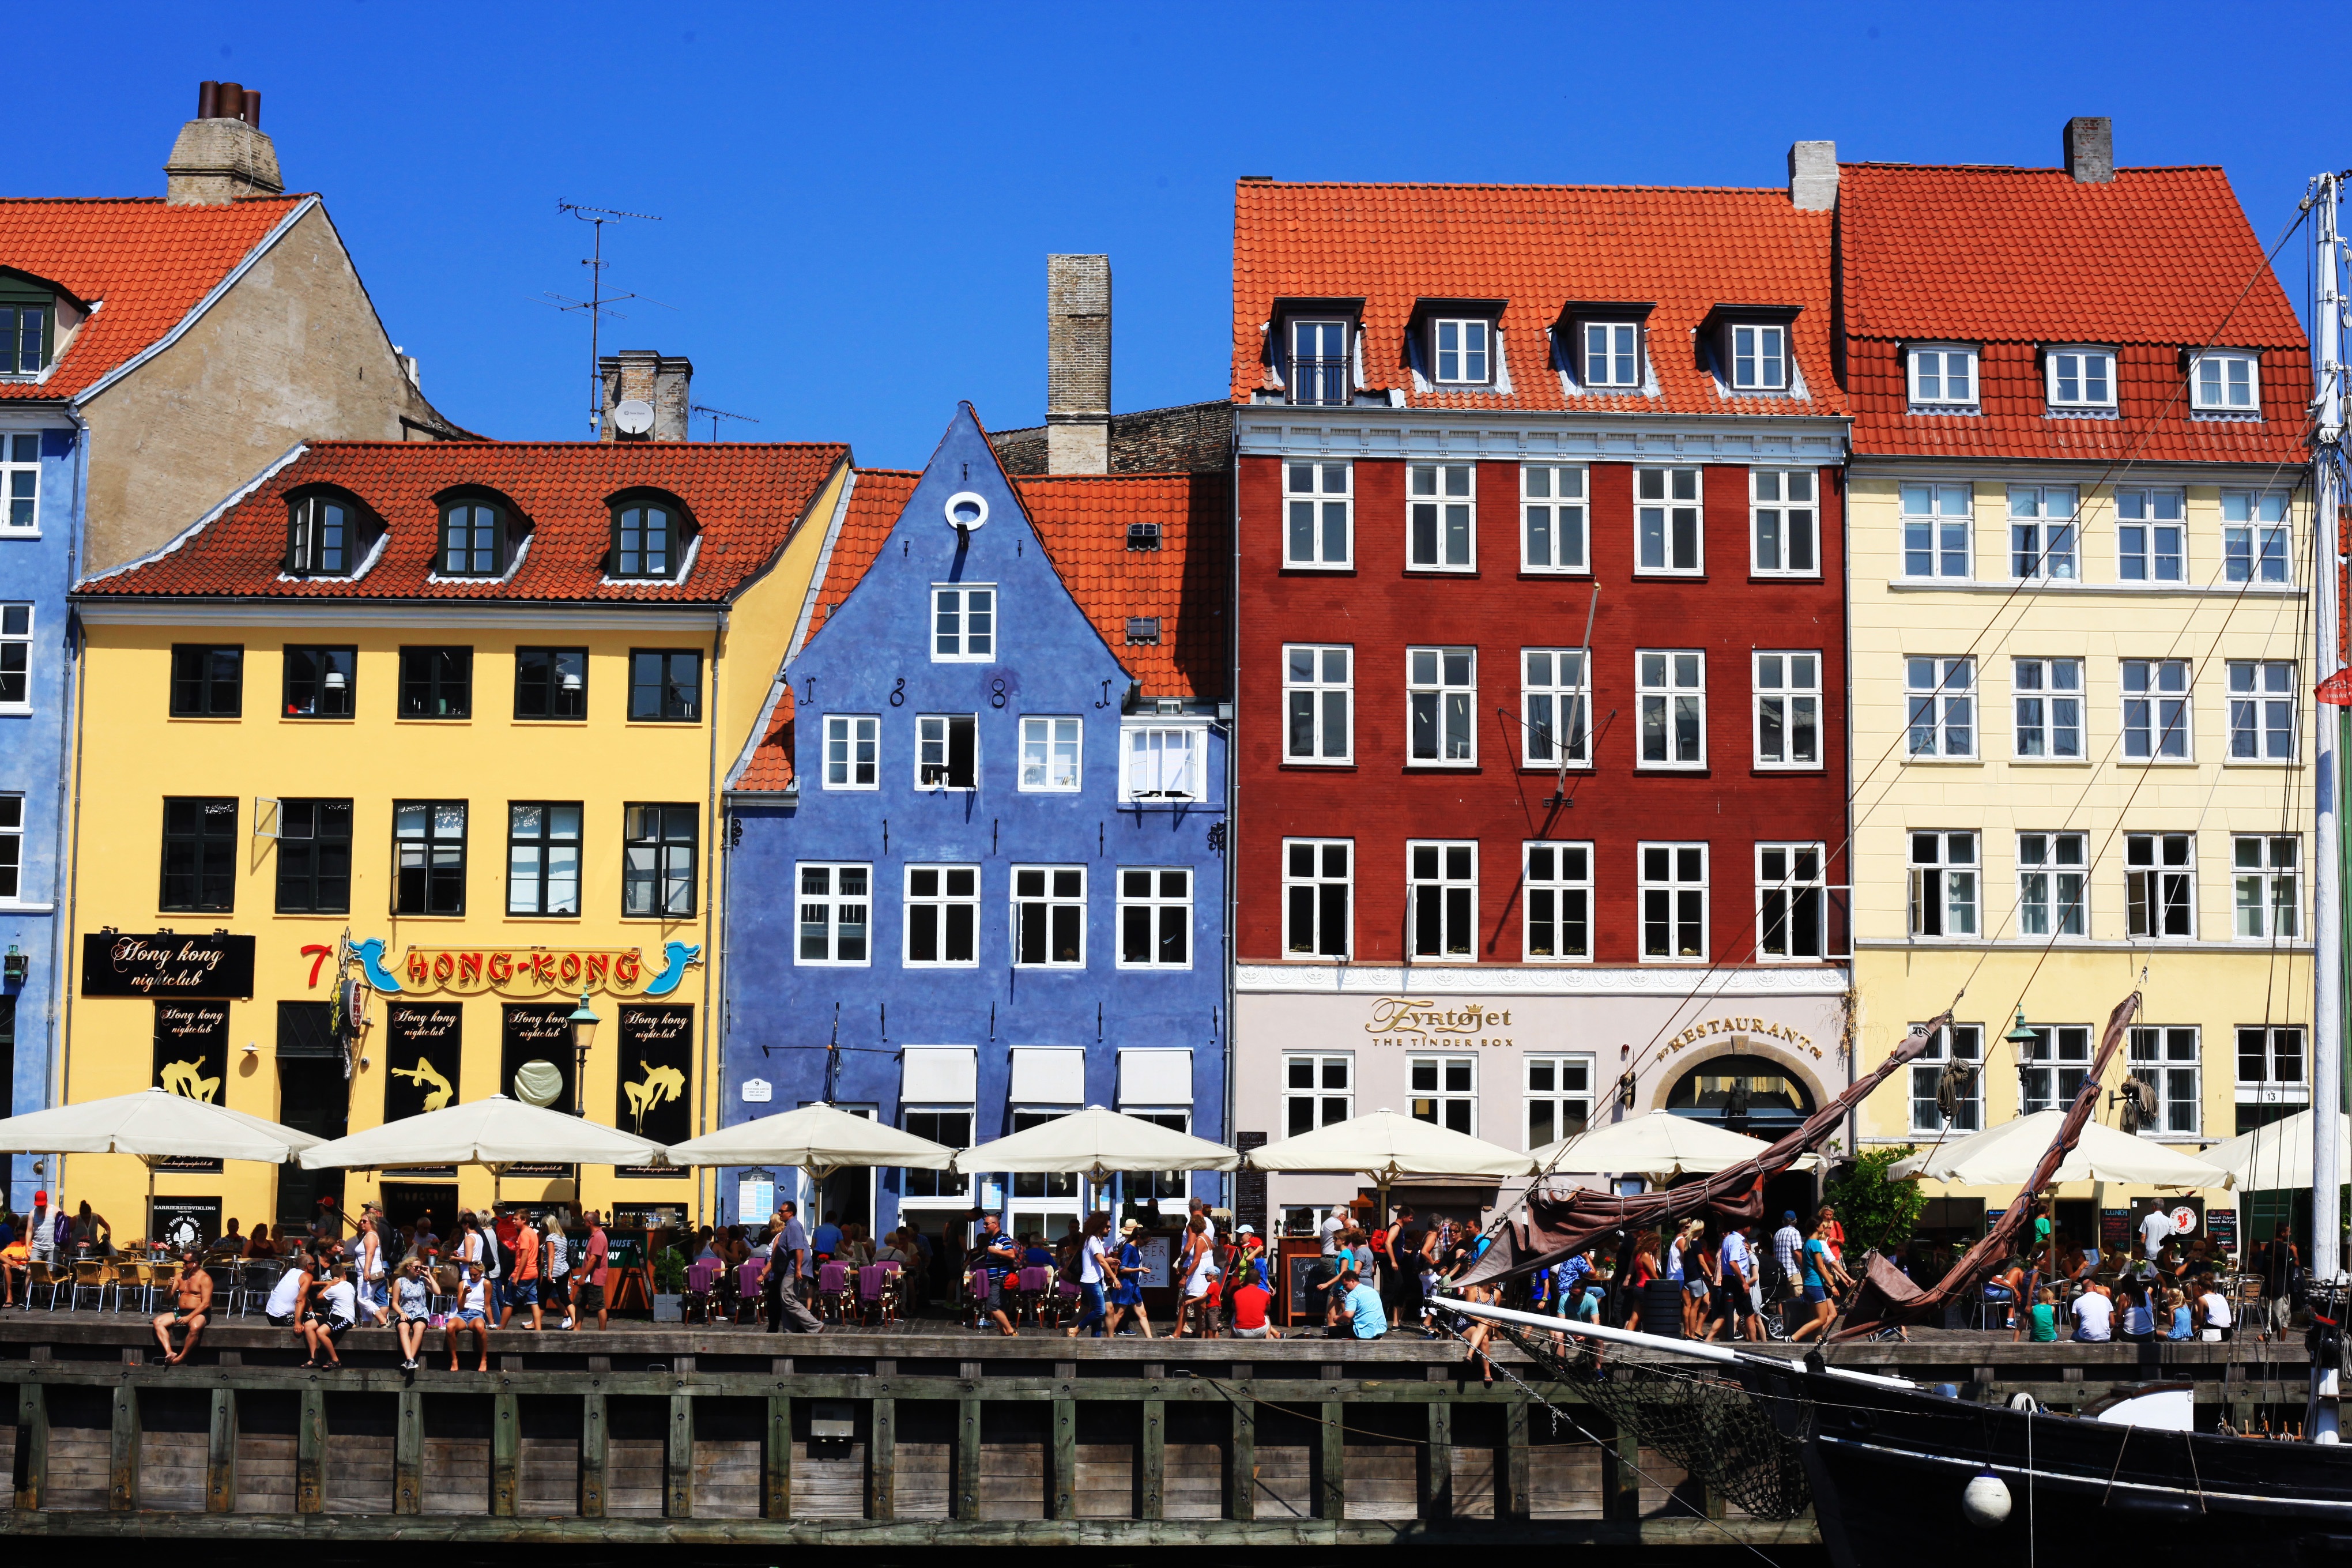
landscape, architecture, street, house, town, building, city, urban, cityscape, downtown, landmark, facade, port, tourism, waterway, capital, colors, houses, boats, wallpaper, denmark, copenhagen, town square, channel, kobenhavn, cities, urban area, human settlement